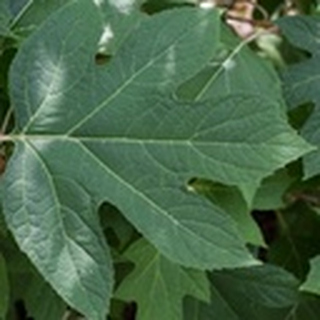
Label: healthy_cotton